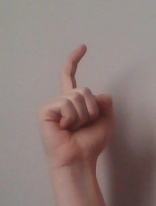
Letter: ra